Antía Cal

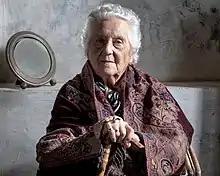
Antía Cal Vázquez

Antía Cal Vázquez (1923-2022) was a Spanish writer and autobiographer. She was born on April 18, 1923, in Havana and died in Meira on March 30, 2022.